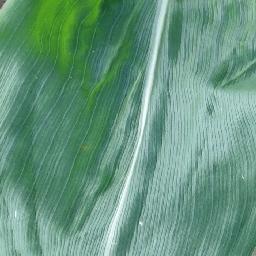
Label: Corn_(Maize)___Healthy